Ichiba Station (Fukuoka)

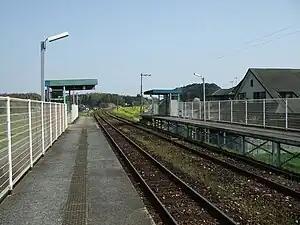
Station platform

is a passenger railway station located in the town of Fukuchi, Fukuoka Prefecture, Japan. It is operated by the third-sector railway operator Heisei Chikuhō Railway.